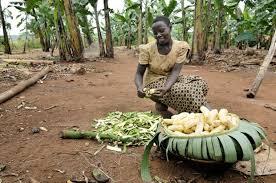
Mtu amepiga magoti shambani, akichambua mahindi kando ya kikapu kikubwa kilichotengenezwa kwa majani ya mgomba. Mazingira ya mashambani yenye migomba yanaonyesha maisha ya kilimo katika maeneo ya vijijini.